Suriname at the 2008 Summer Olympics

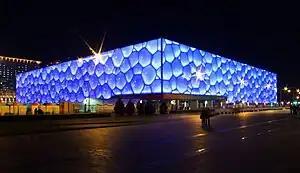
The "Water Cube", where Tjouw and Pigot participated in their swimming events

Then 23-year-old Gordon Touw Ngie Tjouw participated on Suriname's behalf in the men's 100 meters butterfly. His participation in Beijing marked his second Olympic appearance, as he had participated previously in men's 100 meters butterfly at the Athenian 2004 Summer Olympics. He was the only male Surinamese swimmer participating in the Beijing games. During the August 14 preliminary round, Tjouw participated in the second heat. He completed his event in 54.54 seconds, ranking third out of the seven athletes in the heat. Tjouw ranked directly behind Malaysia's Daniel Bego (54.38 seconds) and directly ahead of Kazakhstan's Rustam Khudiyev (54.62 seconds). The leaders of the heat were Shaune Fraser of the Cayman Islands (54.08 seconds) and Bego. Overall, Tjouw ranked 55 out of the 66 athletes who participated in the event. He did not advance to later rounds.